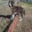
Label: dog